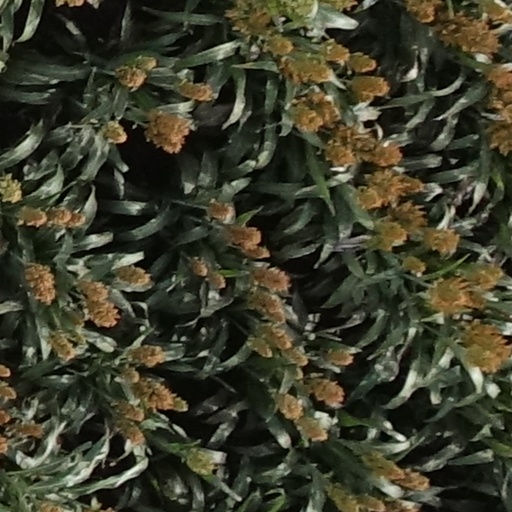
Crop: sorghum